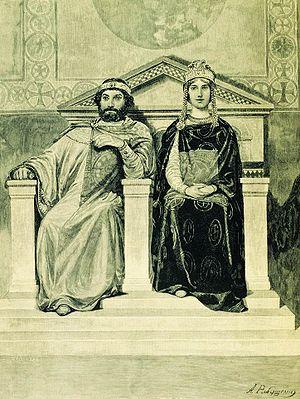
Vladimir le Soleil rouge ou Vladimir le Beau Soleil est un personnage des bylines russes, inspiré de Vladimir l'Ancien et de Vladimir Ier. Il a le rôle de knèze de Kiev, et est l'une des figures-clés des bylines du cycle de Kiev, unifiant un grand nombre de bogatyrs russes. Il est leur chef, mais il ne peut prétendre à l'appellation de bogatyr. Il peut être considéré comme un écho de personnages historiques, ou comme une figure mythique, personnifiant des forces de la nature. On peut retrouver en lui des échos des knèzes de Kiev Vladimir Iᵉʳ et Vladimir II Monomaque, auxquels il ne peut malgré tout être entièrement assimilé. Il utilise sans hésiter les services des bogatyrs en cas de danger, mais ne souhaite en aucun cas risquer sa vie, et se sert parfois des bogatyrs injustement. Le caractère autoritaire de Vladimir pourrait provenir des anciens despotes de l'ancienne Rus', aussi bien que d'une influence byzantine du pouvoir central illimité, ou de souvenirs de l'époque d'Ivan le Terrible.